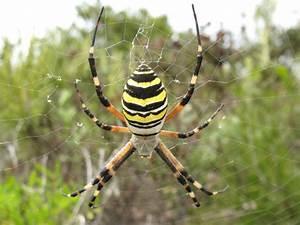
spider